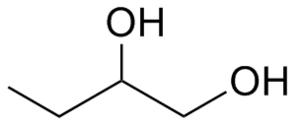
Le butane-1,2-diol est un composé organique de la famille des diols vicinaux. Il a été décrit pour la première fois par Charles Adolphe Wurtz en 1859. L'atome de carbone 2 portant une fonction alcool est chiral. Le butane-1,2-diol existe donc sous la forme de deux énantiomères.